Gabriel de Espinosa

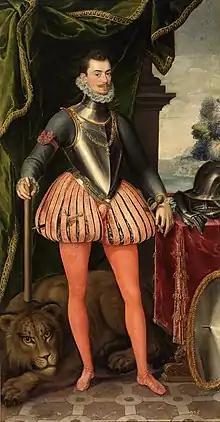
John of Austria, father of María Ana de Austria

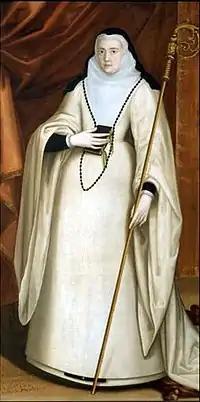
María Ana de Austria

Very little is known of Espinosa's early years. Some scholars believe that he was probably born in Toledo as this town had he oldest document known about him, his title of baker, but in Madrigal it is believed that he was born there. What is known is that in 1594 he arrived at Madrigal alongside his two-year-old daughter, Clara, and his wife, Isabel Cid. People noticed that the new baker spoke several languages (at least, French and German), knew how to ride a horse and, in general, appeared to be more than a humble officer. Although it is not impossible that he had learned these skills working for the militia of Captain Pedro Bermúdez, where he served.